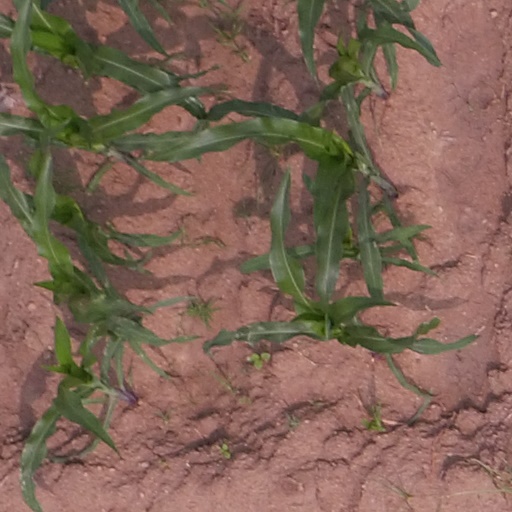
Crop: maize; corn